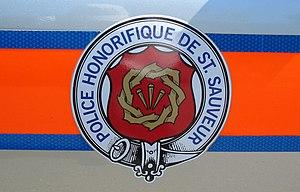
Jersey
La police honorifique est une force de police assurée par les habitants des douze paroisses de l'île de Jersey depuis le Moyen Âge.
Jersey est la plus grande des îles Anglo-Normandes, dont la capitale est Saint-Hélier. Sa superficie est de 118,2 km² et elle est peuplée de 106 500 habitants en 2011. Elle appartient au bailliage de Jersey.
Le français de Jersey est une variante de la langue française utilisée à Jersey en tant que langue administrative. Depuis l'anglicisation de l'île, il s'agit d'une langue écrite pour les lois, les actes, les contrats et d'autres documents officiels.